National Day of Reason

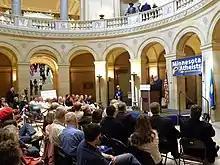
Humanists, atheists and agnostics held this event in support of the separation of church and state, and as a protest to the government endorsed National Day of Prayer, on May 6, 2010.

Several organizations associated with the National Day of Reason have organized food drives and blood donations, while other groups have called for an end to prayer invocations at city meetings. Other organizations, such as the Oklahoma Atheists and the Minnesota Atheists, have organized local secular celebrations as alternatives to the National Day of Prayer. Additionally, many individuals affiliated with these atheistic groups choose to protest the National Day of Prayer.